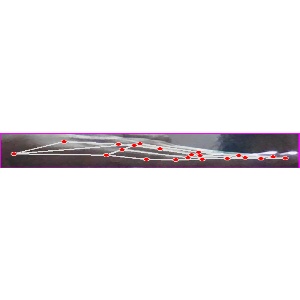
अक्षर: ज